Hristo Tatarchev

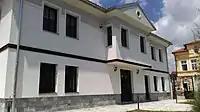

Tatarchev was born in the town of Resen, in the Ottoman Empire (present-day North Macedonia), to a rich family. His father Nikola Tatarchev was a successful merchant, and leading member of the Bulgarian Exarchist community in Resen, and his mother Katerina was a descendant of a prominent family. Hristo Tatarchev received his initial education in Resen, then he moved to Eastern Rumelia and studied in Bratsigovo (1882) and eventually at the secondary school for boys in Plovdiv (1883–87). It was at that time when he participated in the Unification of Bulgaria and enrolled in a students' legion, which took part in the Serbo-Bulgarian War of 1885. Tatarchev was expelled from school because of "insubordination" and he moved to Romania, where he continued his secondary education. Later he studied medicine at the University of Zurich (1887–1890) and completed his degree in Medicine in Berlin (July 1892). He moved to Thessaloniki in 1892, where he worked as a physician at the local Bulgarian secondary school for boys.